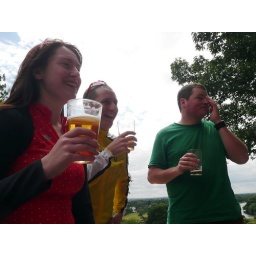
I've forgotten who the guy in the green shirt is. I suck at names.